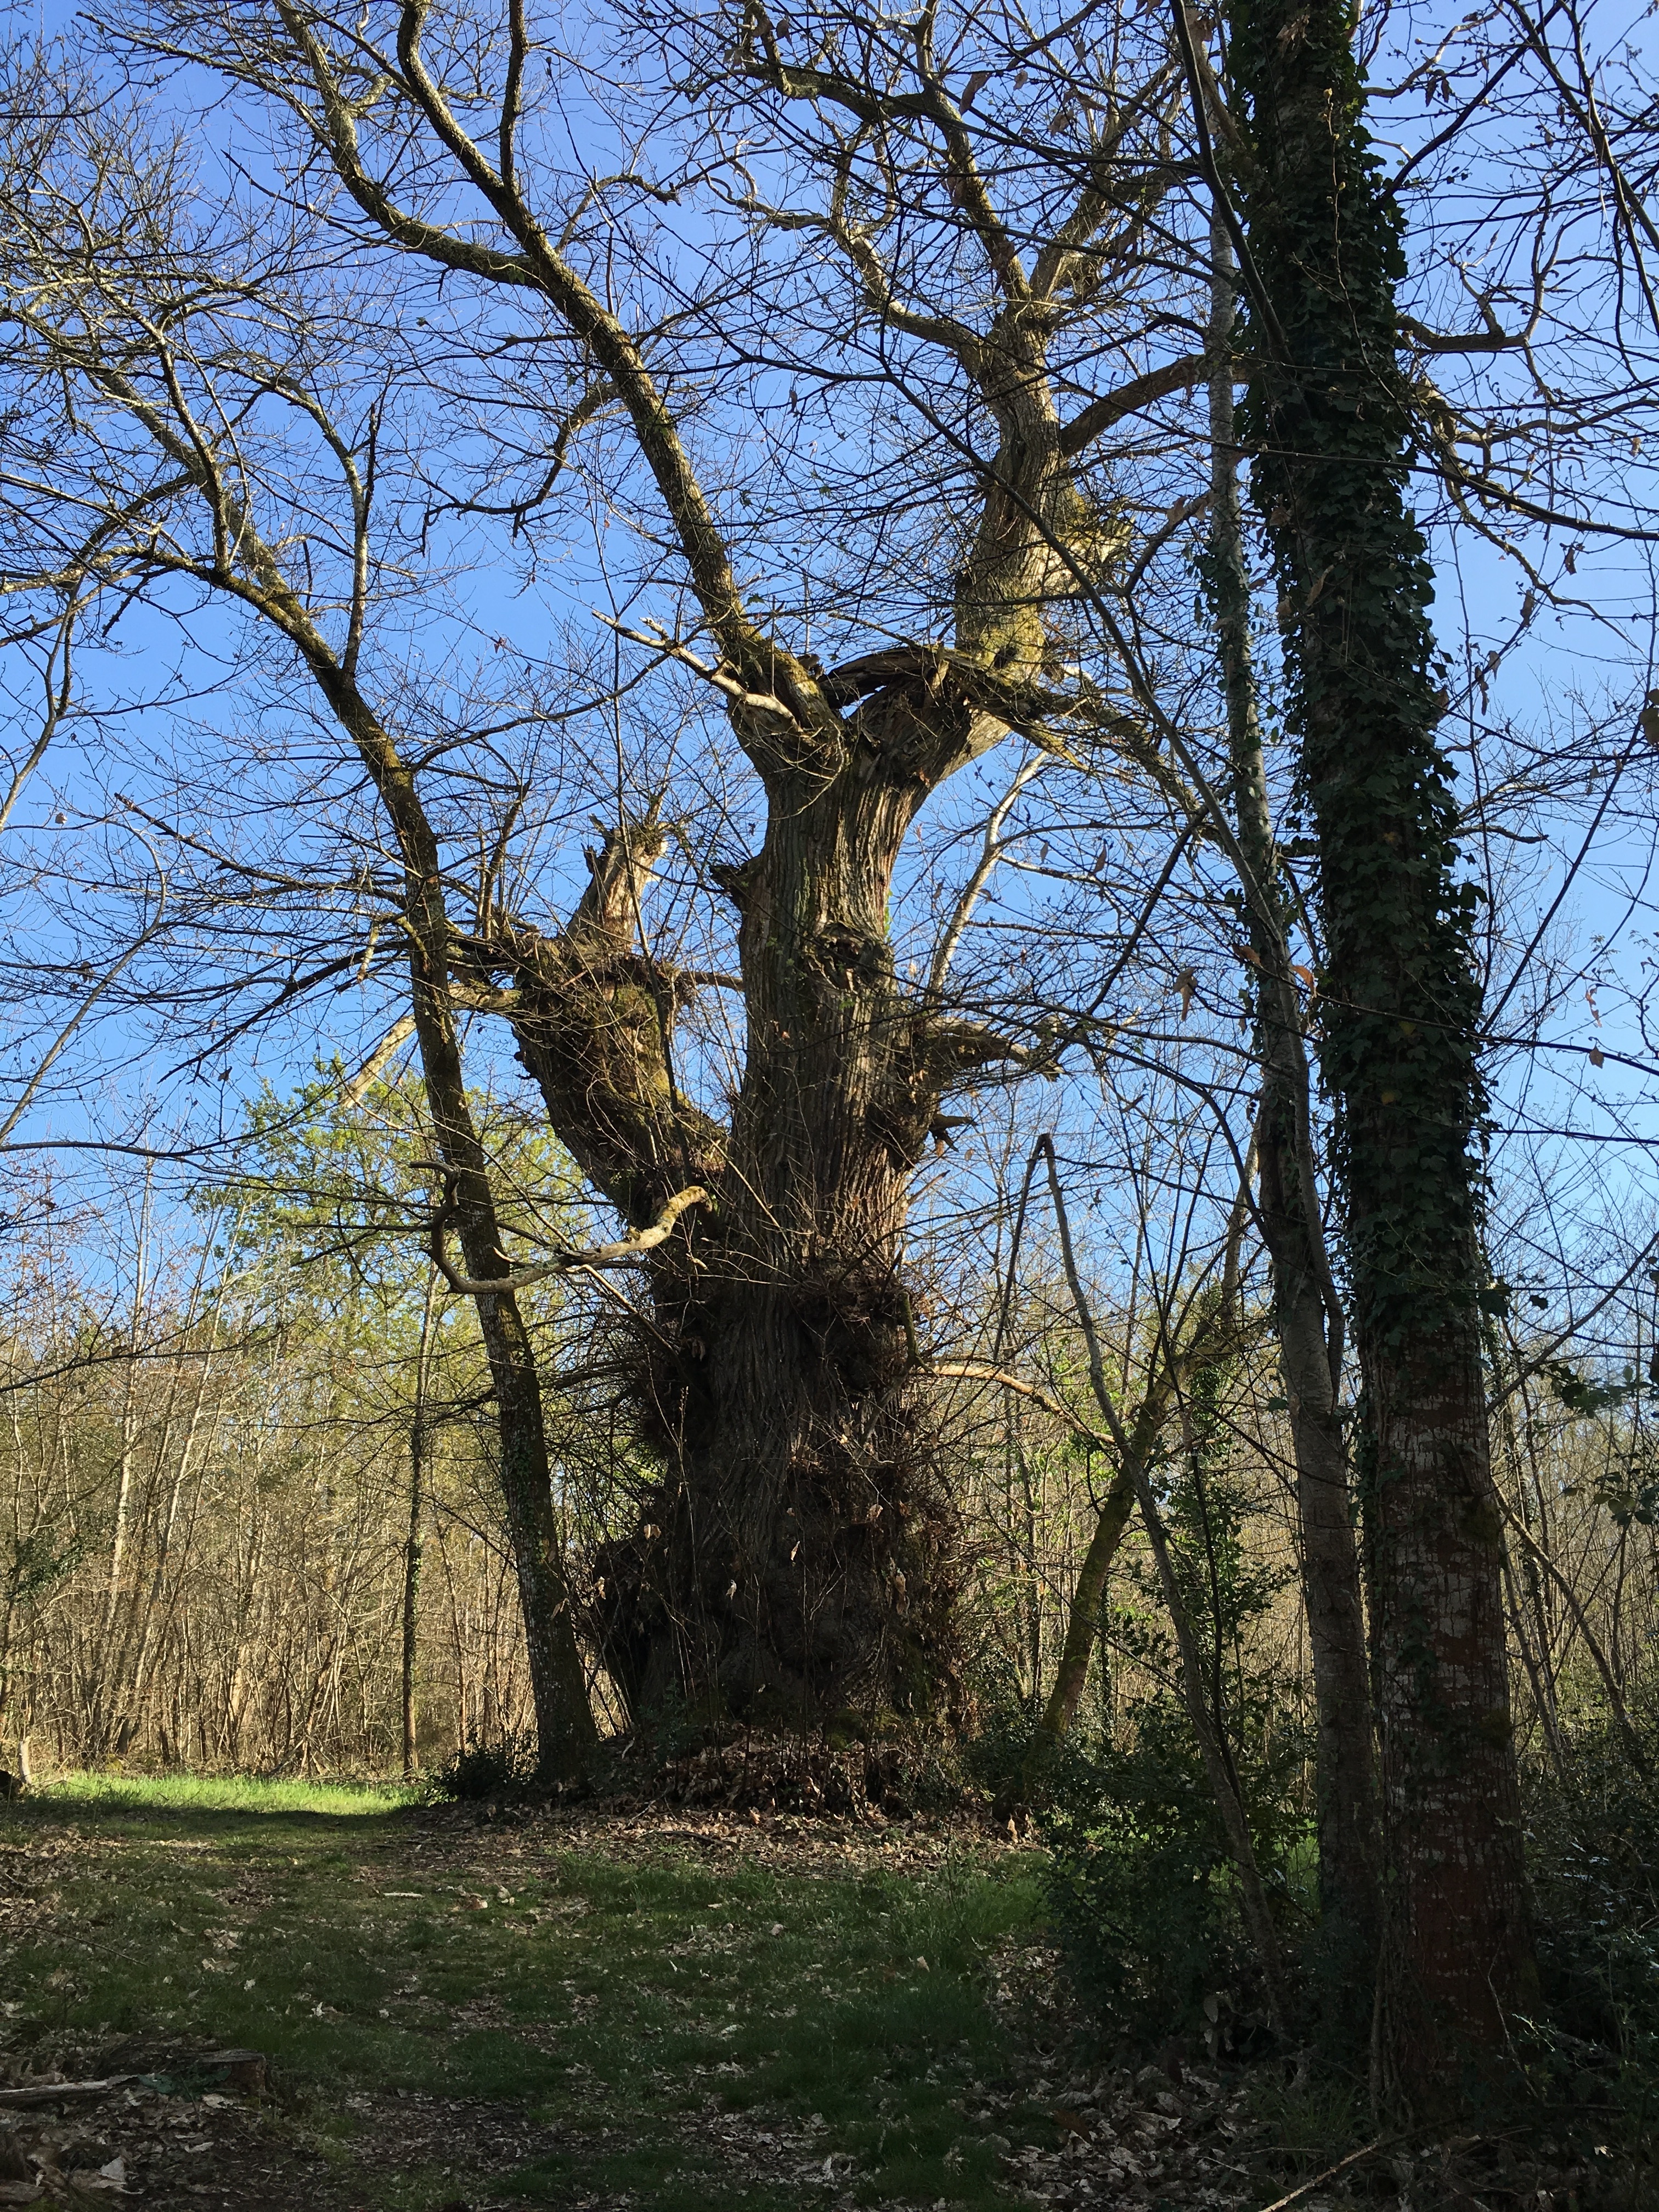
tree, forest, branch, plant, flower, trunk, autumn, grove, spirit, woodland, millennium, rural area, ancestor, woody plant, land plant